Microchess

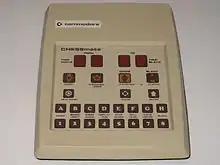
Commodore ChessMate machine

Jennings released "Microchess" on December 18, 1976, and sent announcements of the game to hobbyist magazines and catalogues. On April 1, 1977, he founded Micro-Ware for the purpose of selling the game. Initial sales of "Microchess" were not of the program on a cassette tape, but were instead a printed booklet of computer code which the player would need to type into the computer to write the program and then save it to their own tape. According to Jennings this was because he was working at another job and did not have time to make copies of tapes to sell, as it was a difficult process at the time. Additionally, there was no commercial software market and most programs were distributed via printed source code in books and magazines to computer enthusiasts, the target audience of the game. After a couple of months, Micro-Ware began selling paper tapes and cassette tapes of the program directly and through distributors, though the source code to the game was still included in the manual. "Microchess" was sold for $10 per copy, in either US or Canadian currency; $12 for a copy that included a paper tape; and $13 for a copy on cassette tape.